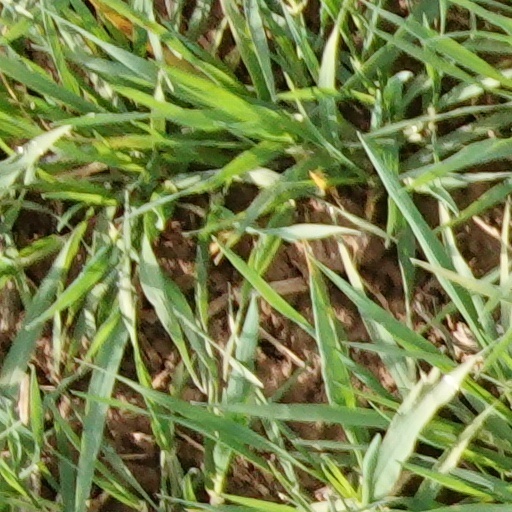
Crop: wheat